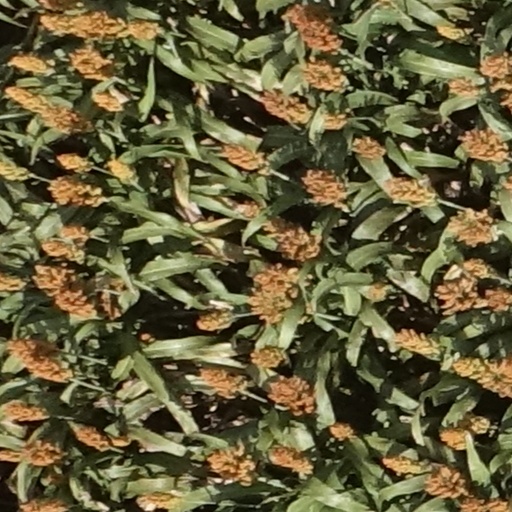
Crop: sorghum